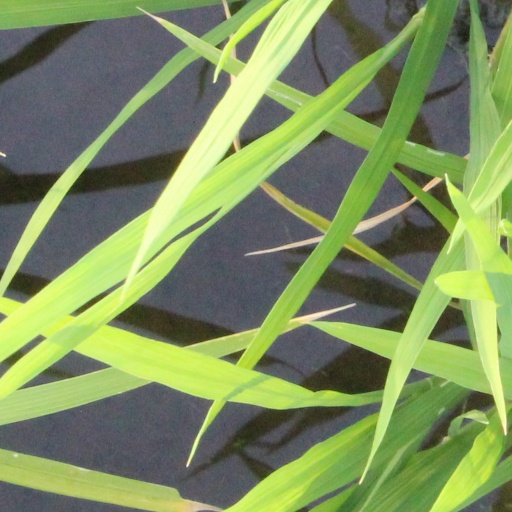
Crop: rice